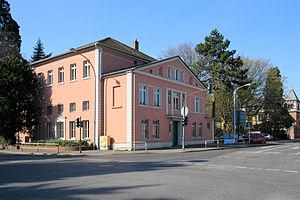
Gottfried Ludolf Camphausen est un banquier et homme politique rhénan.